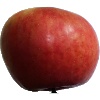
Label: Apple Crimson Snow 1